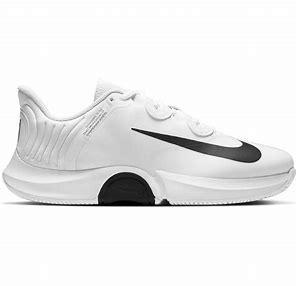
Brand: Nike
Model: Court Air Zoom GP Turbo